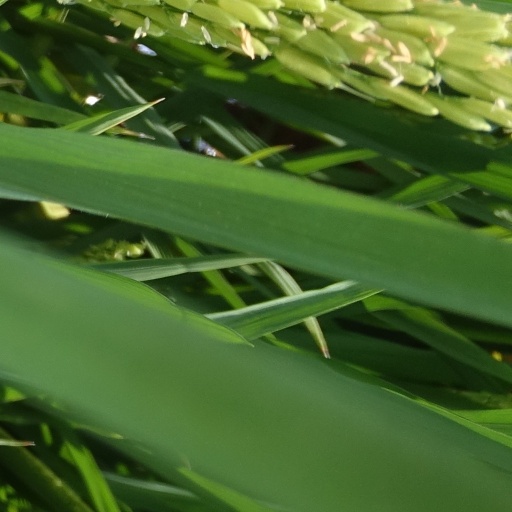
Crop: rice